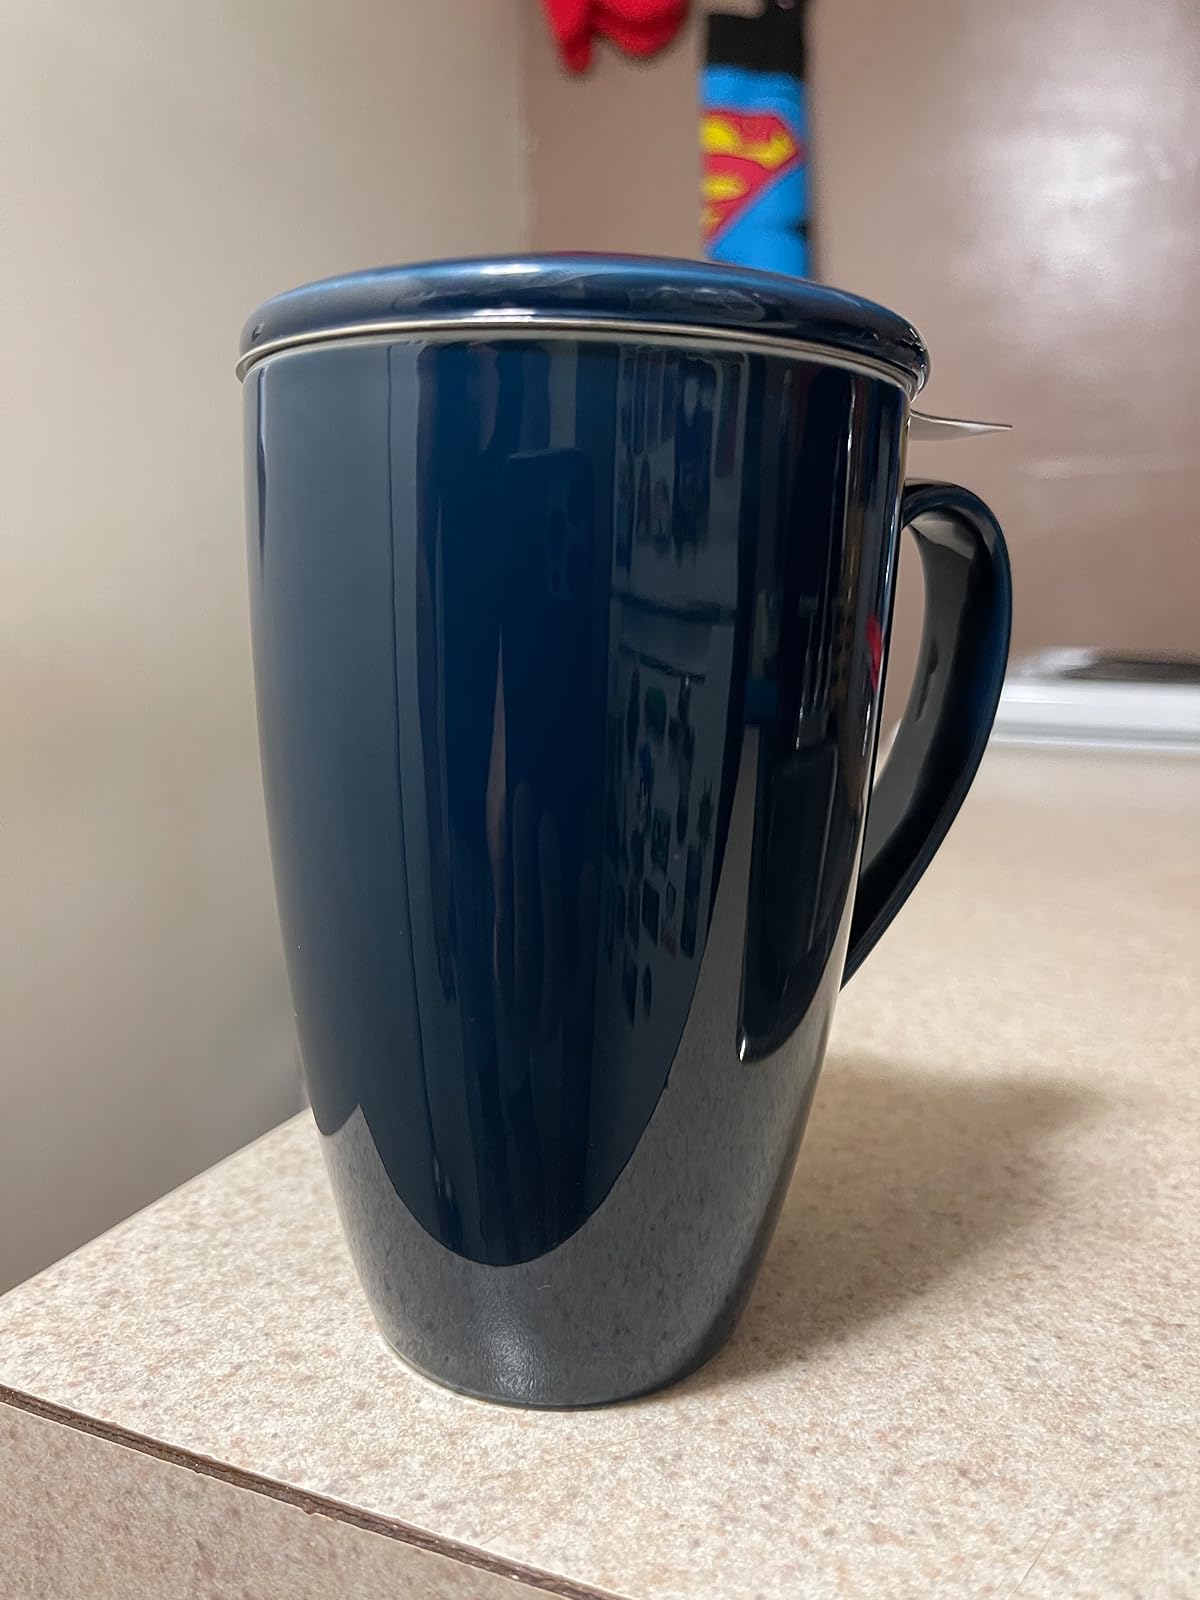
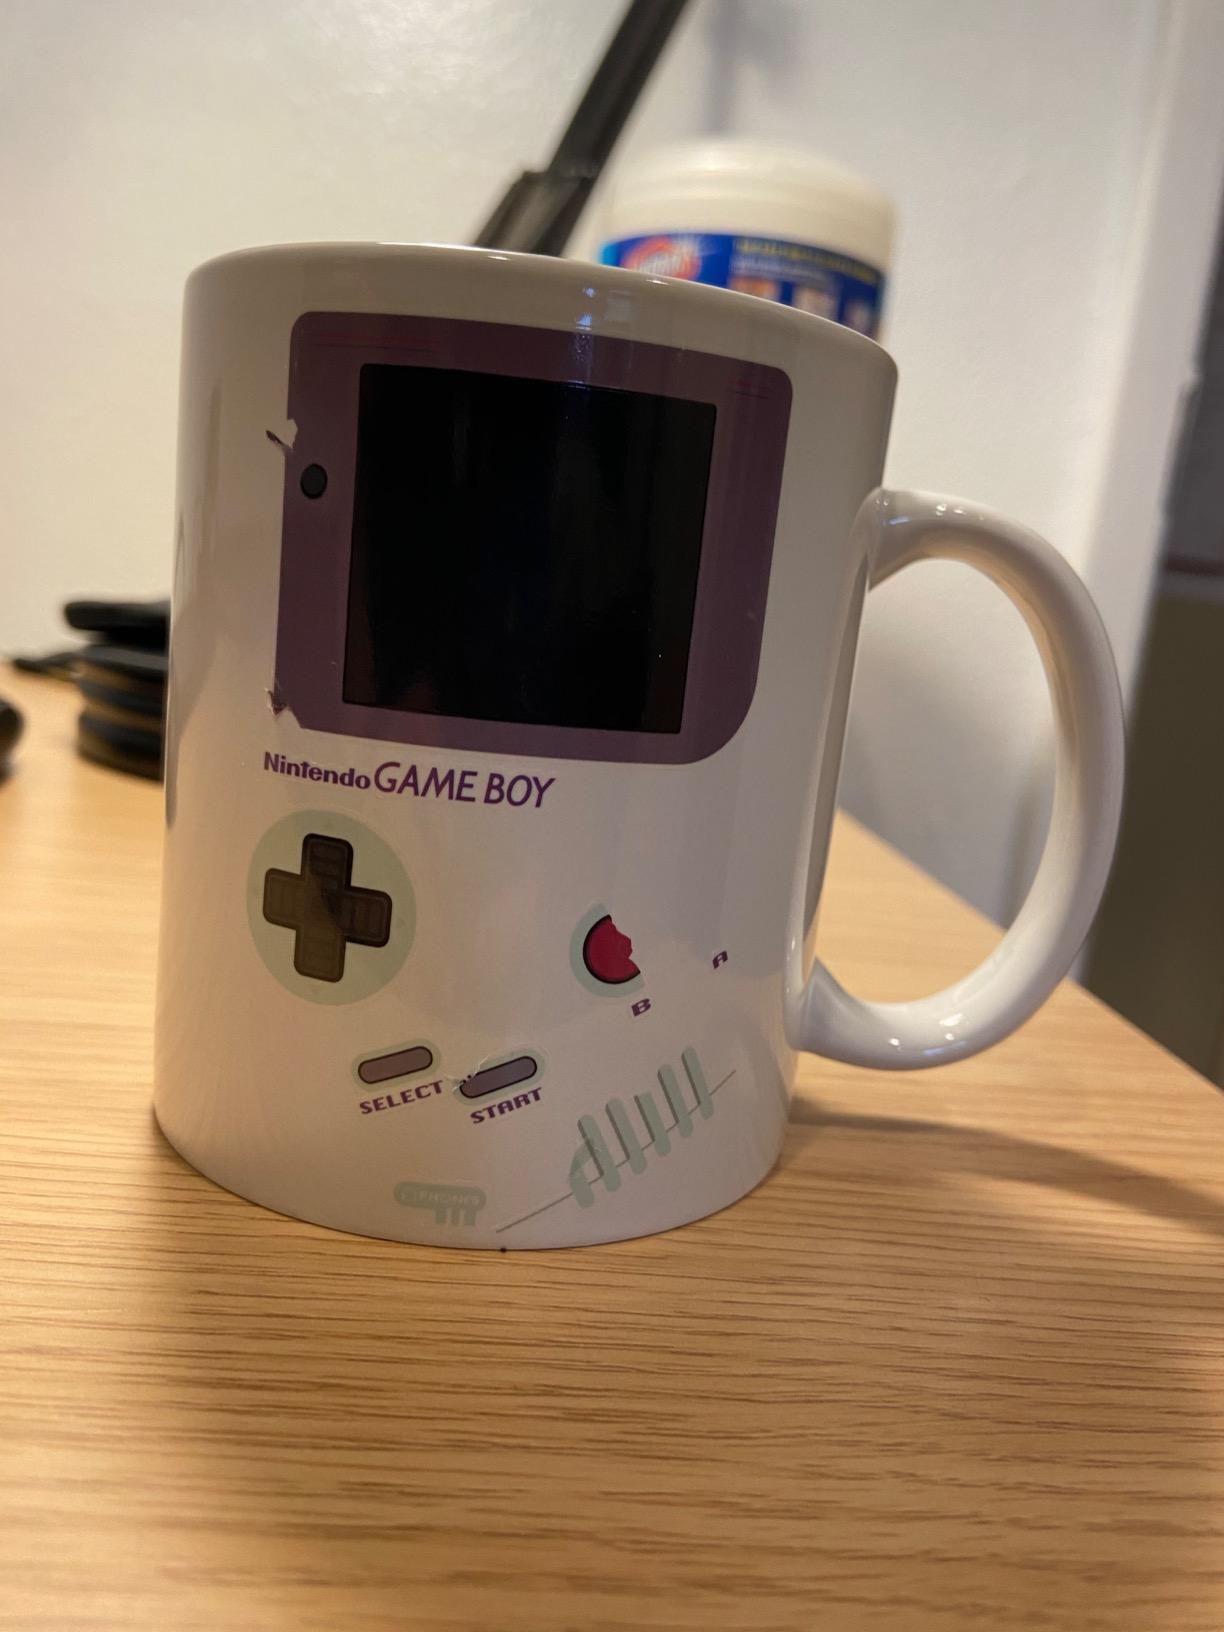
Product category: items_mug
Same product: no